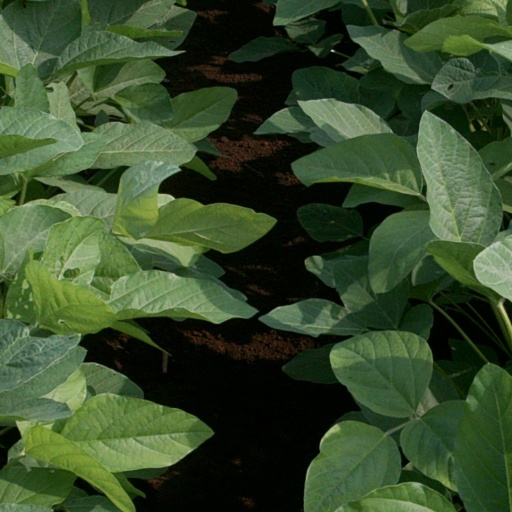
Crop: soybean